Butte

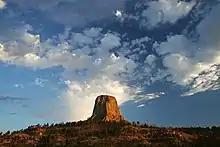
Devils Tower in Wyoming

In geomorphology, a butte is an isolated hill with steep, often vertical sides and a small, relatively flat top; buttes are smaller landforms than mesas, plateaus, and tablelands. The word "butte" comes from the French word , meaning 'knoll' (of any size); its use is prevalent in the Western United States, including the southwest where (Spanish for 'table') is used for the larger landform. Due to their distinctive shapes, buttes are frequently landmarks in plains and mountainous areas. To differentiate the two landforms, geographers use the rule of thumb that a mesa has a top that is wider than its height, while a butte has a top that is narrower than its height.